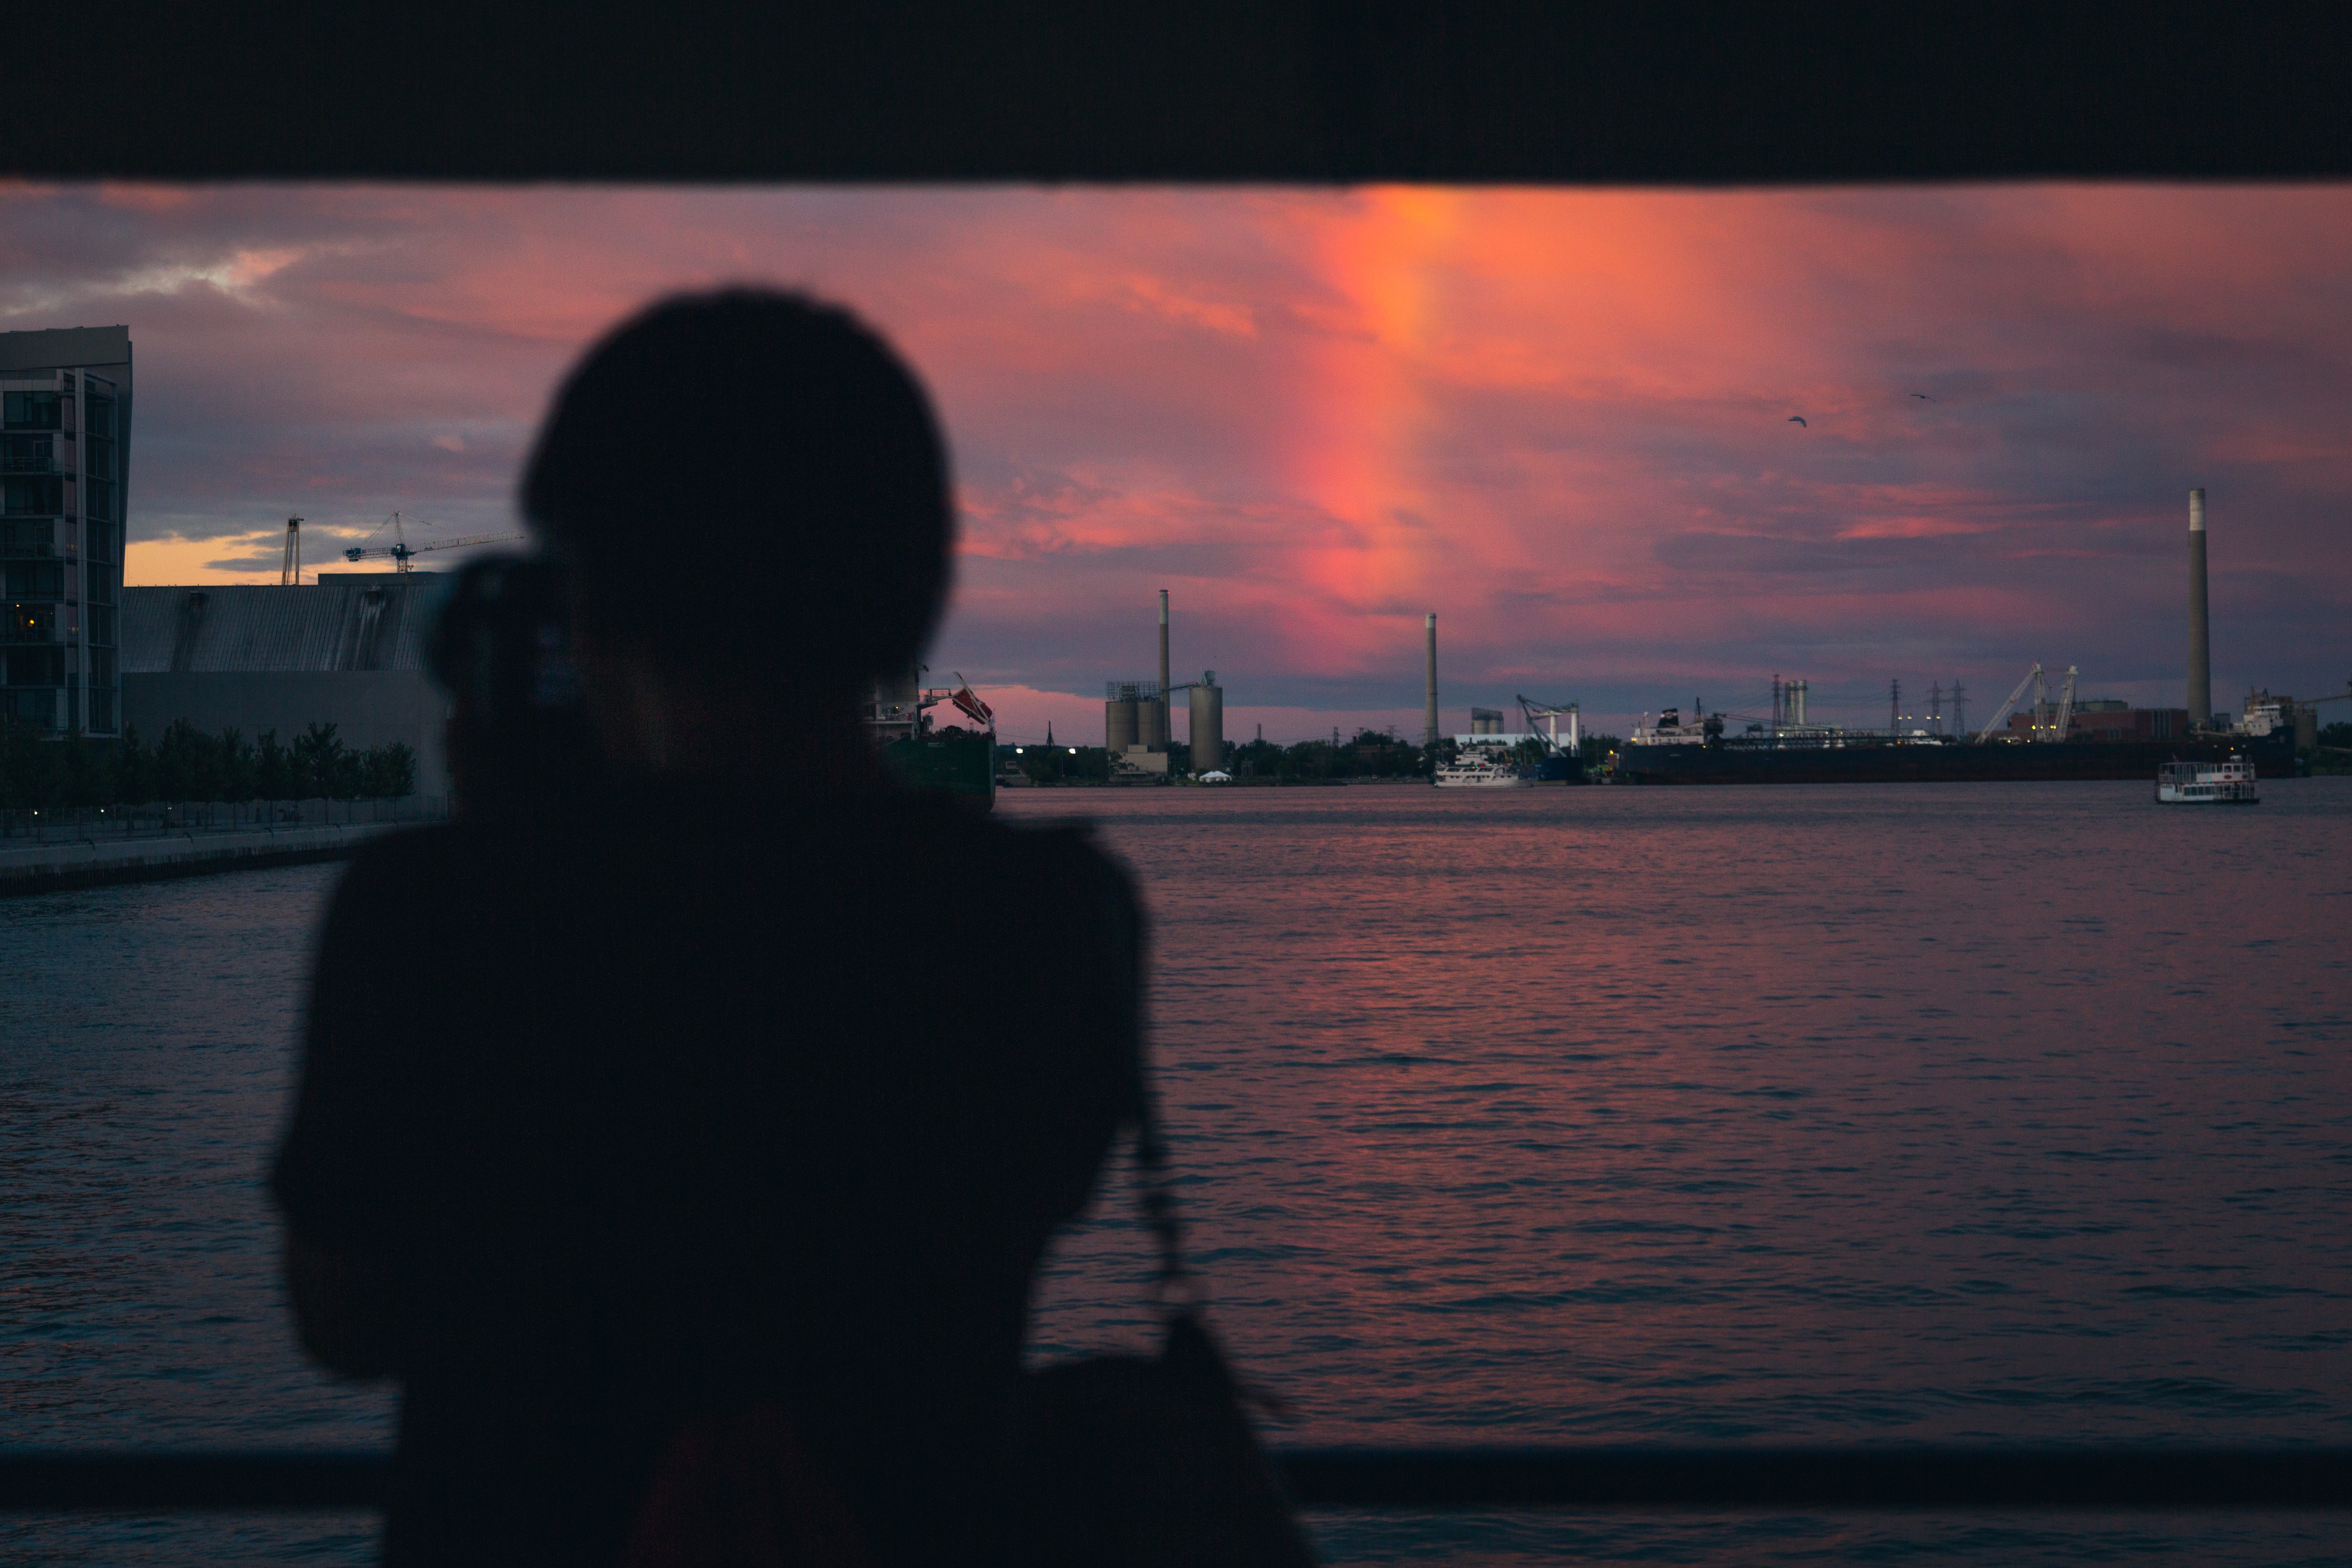
horizon, light, cloud, sunrise, sunset, sunlight, morning, dawn, dusk, evening, reflection, darkness, atmospheric phenomenon